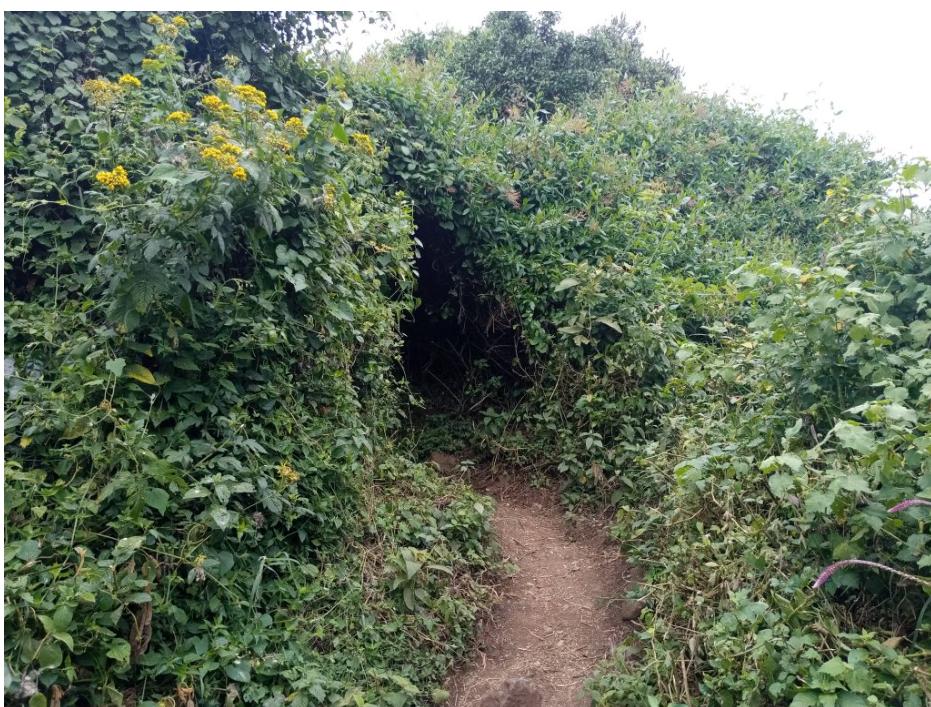
Uoto mnene wa kijani wenye njia nyembamba ya udongo inayopita katikati ya miti na vichaka, ikidhihirisha mazingira ya asili yenye mvua ya kutosha na ardhi yenye rutuba. Huu ni mfano bora wa sekta ya misitu sekta ya misitu ni eneo linalojihusisha na usimamizi,uhifadhi na utunze endelevu wa miti na rasilimali za misitu kwa ajili ya mahitaji ya binadamu kama mbao, kuni na dawa.